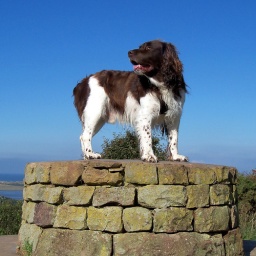
&amp;quot; The King &amp;quot; posing on his throne in How Tun Woods this morning under a clear blue sky.